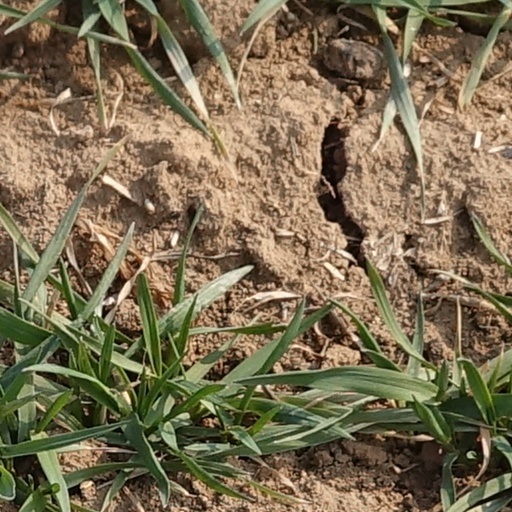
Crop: wheat